Culverden

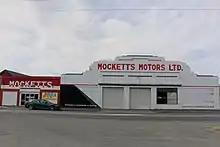
Mockett Motors, Built in an Art Deco Style.

State Highway 7 passes through Culverden, forming the town's main street.